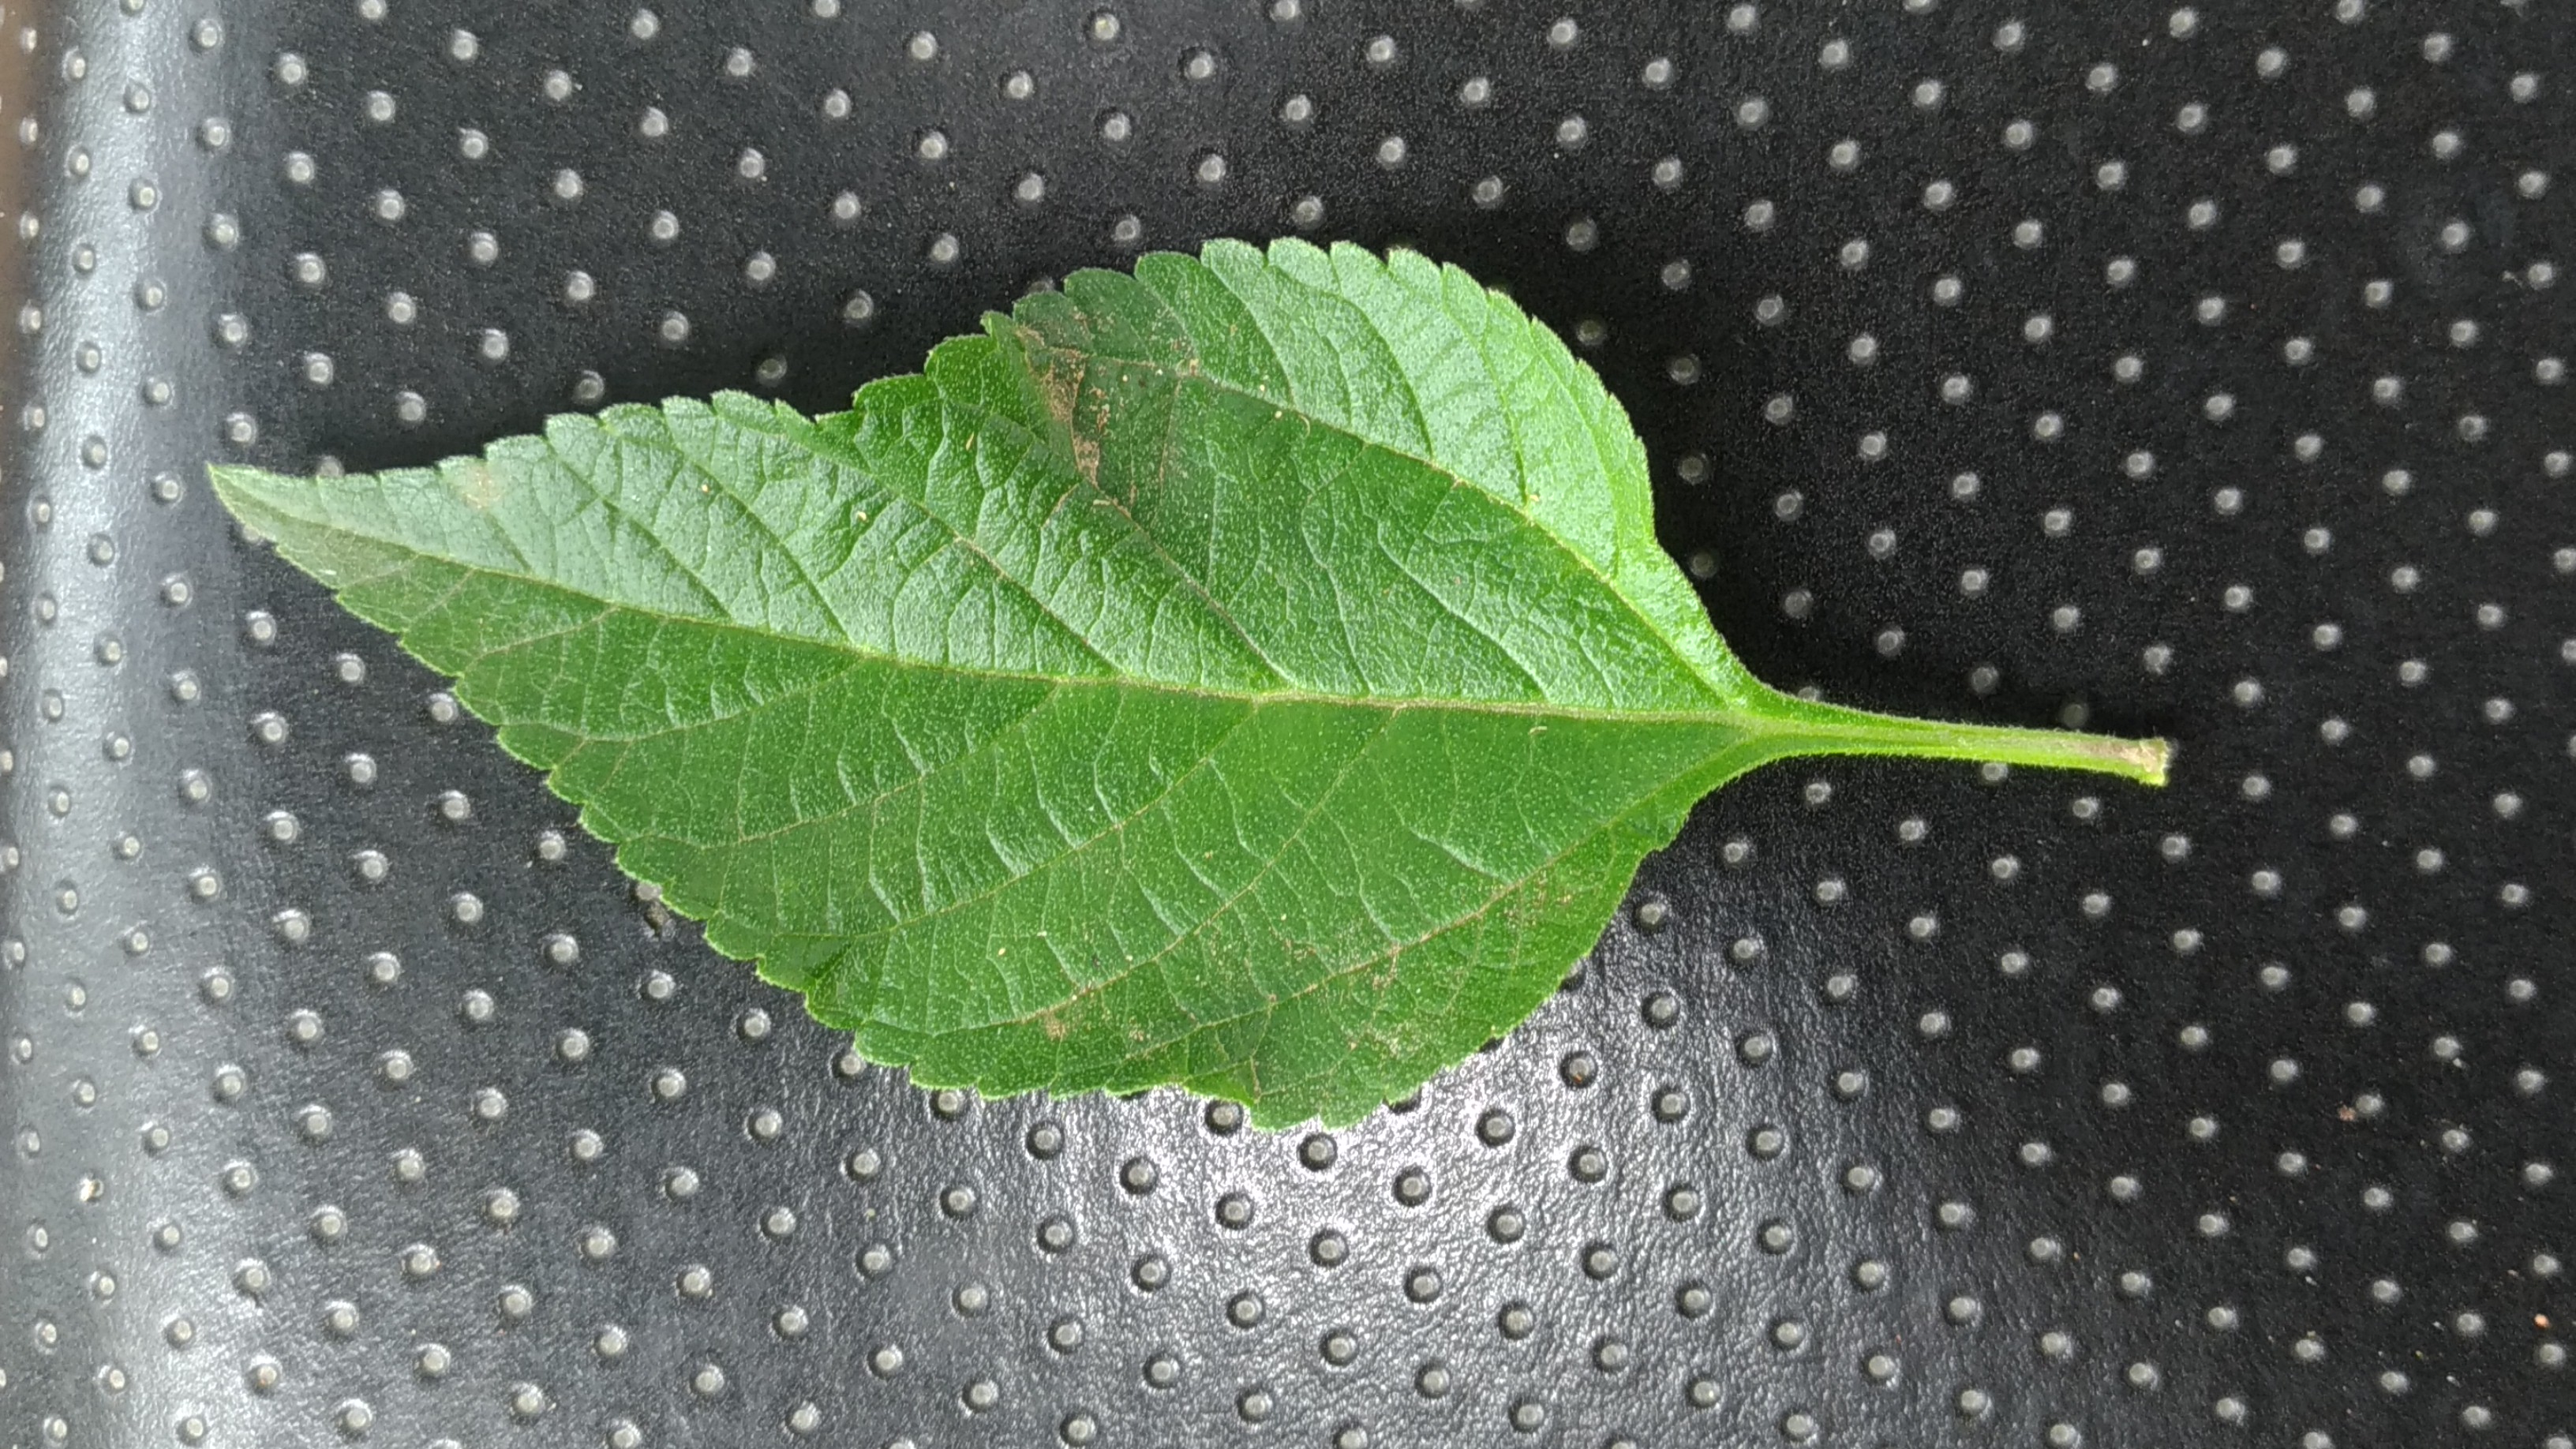
Plant: Lantana